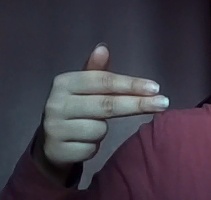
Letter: ghain